Vaadamalli

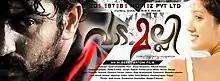

Vaadamalli is a 2011 Indian Malayalam thriller film directed by Alberrt Antoni after his critically acclaimed debut film "Kanne Madanguka".